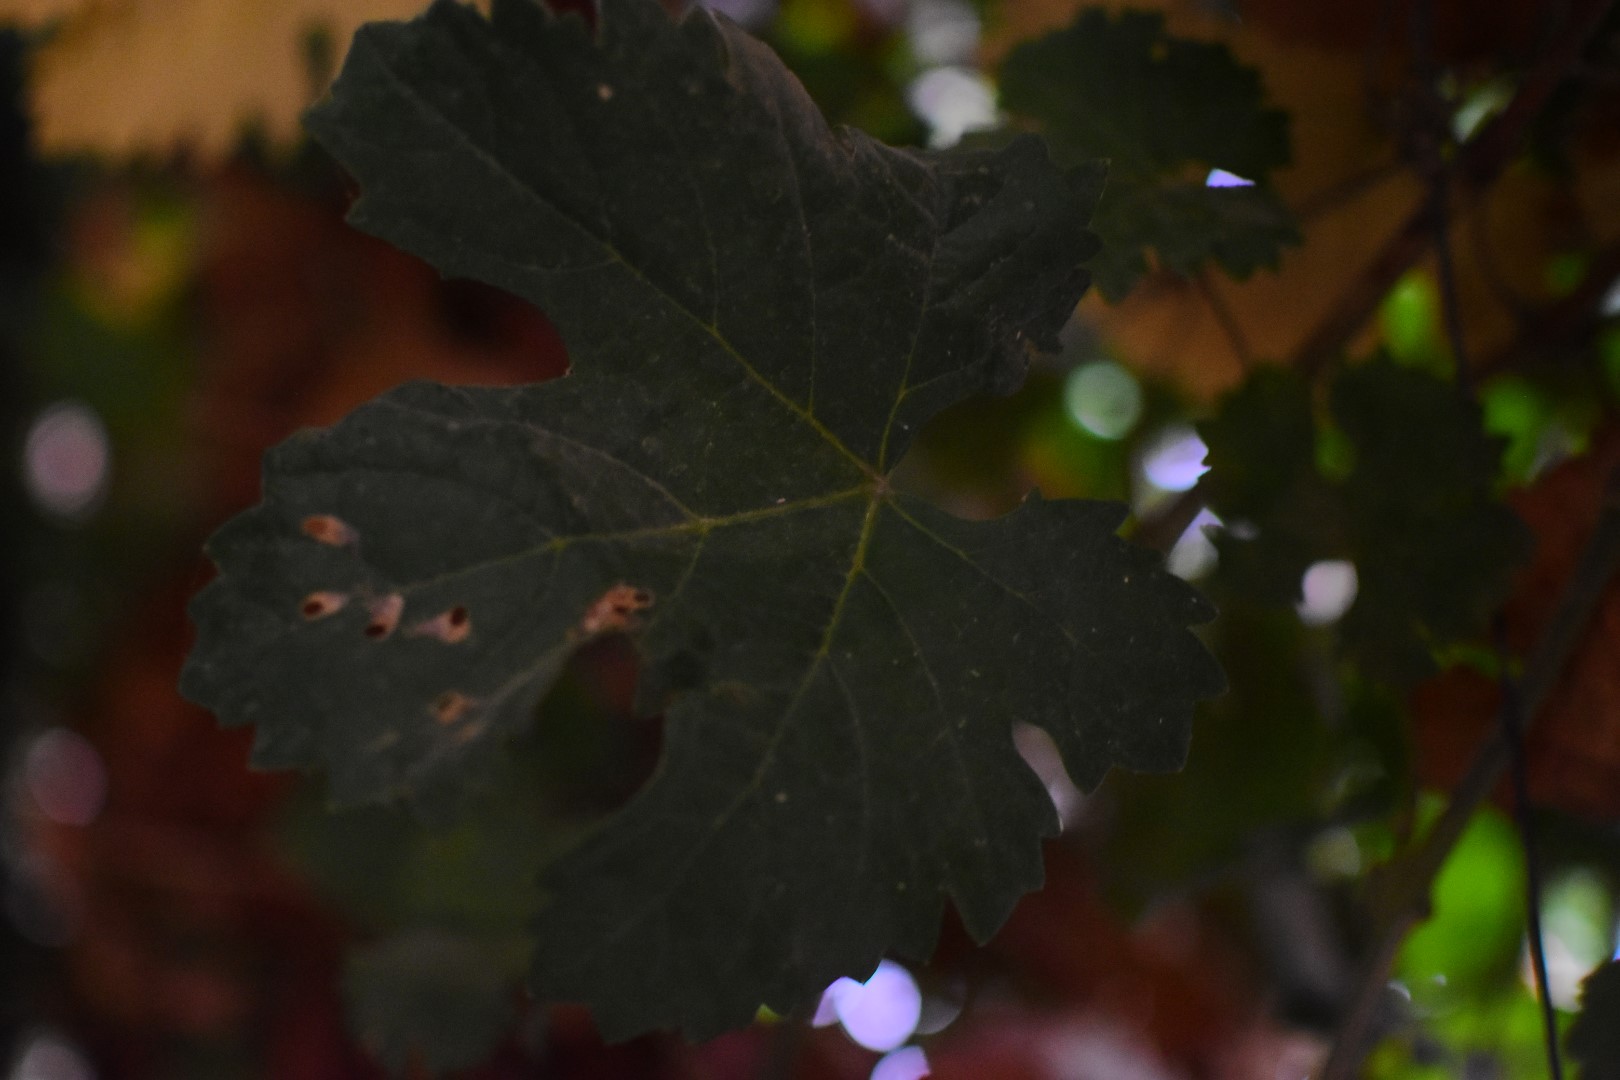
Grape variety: Aswud Balad